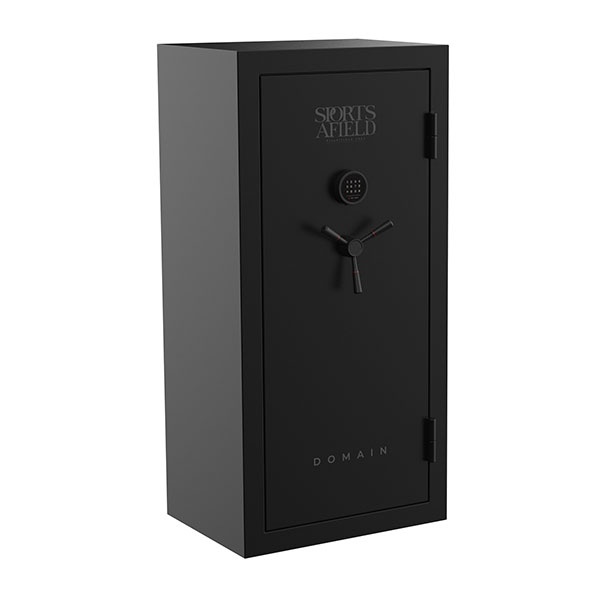
Sports Afield Domain Series 30-Gun Safe
2025 Sports Afield Domain Series 30 Long Gun Safe The Domain Series of gun safes stands as a stalwart guardian, ensuring the security of your firearms and valuables. Domain features a fire-rating of 30 minutes up to 1400°F and features five 1-inch solid steel locking bolts. The interior of the safe is fully carpeted to protect against scratches and includes a pocket door organizer. Our best-in-class Lifetime Warranty covers fire, natural flood, theft, locks, parts, and paint including repair labor and free freight shipping on repair parts or replacement safes. Domain Series 30 Long Gun Safe Specs & Features 30 long gun barrel rest positions and 6 handgun holsters Fire-rated to withstand 30 minutes in a fire reaching up to 1400°F 5-1” solid steel locking bolts protect against pry attacks Fully programmable electronic lock with 2 override keys Pocket door organizer with 6 handgun holsters and 2 pockets for storing items Fully carpeted interior and barrel rests protect long guns against scratches Durable Black powder coat finish, black 3-spoke handle/li> Approved by the California DOJ for secure firearm storage Lifetime Warranty covers the entire safe against theft, fire, natural flood, locks, parts, and paint with free shipping on replacement parts or replacements safes External Dimensions(HxWxD): 55" x 27" x 19.5" Finish: Black Powder Coat Bolts: 5-1" steel bolts Gun Capacity: 30 + 6 Internal Volume: 11.09 cu. ft. Weight: 240.7 lbs. Lock Type: Electronic Lock Face Steel Gauge: 16 gauge Your Satisfaction with Remington is Guaranteed: Lifetime Limited Warranty Free Shipping & No Sales Tax in the U.S.
Brand: Sports Afield
Category: Home & Garden > Business & Home Security > Security Safes > Gun Safes